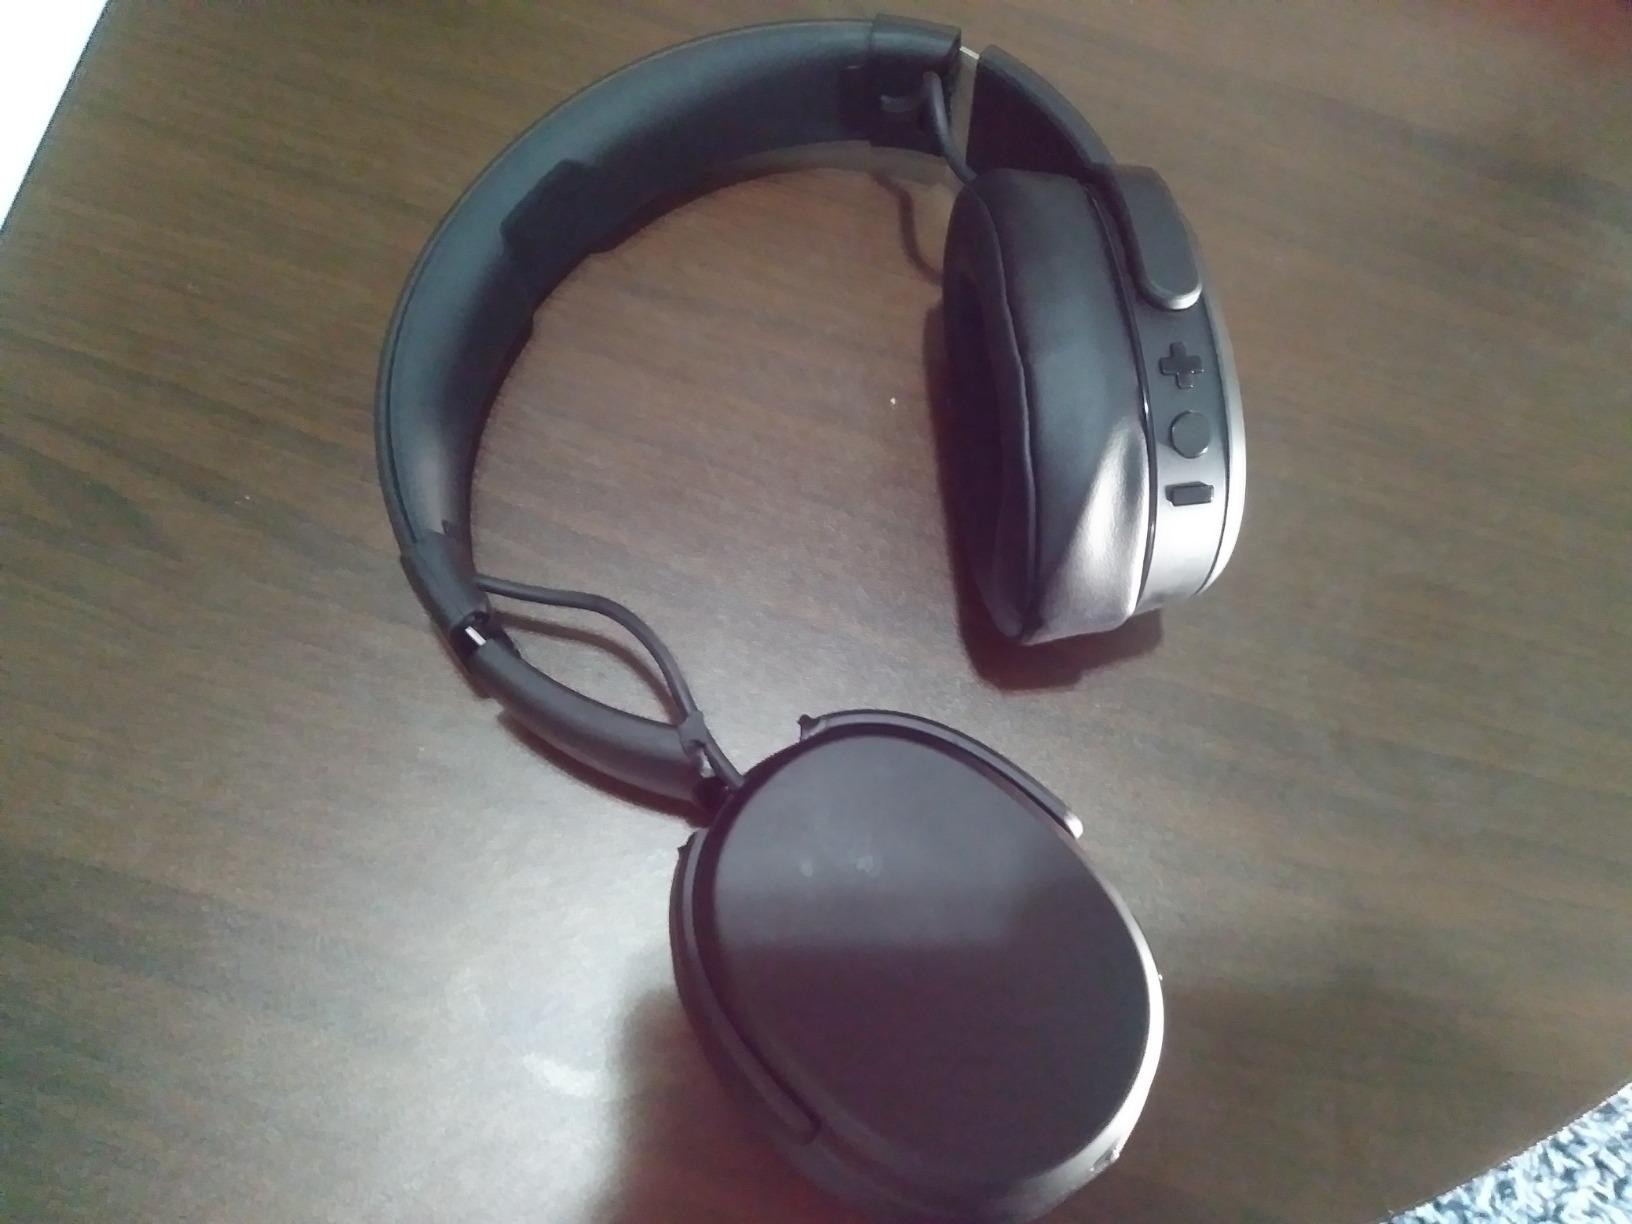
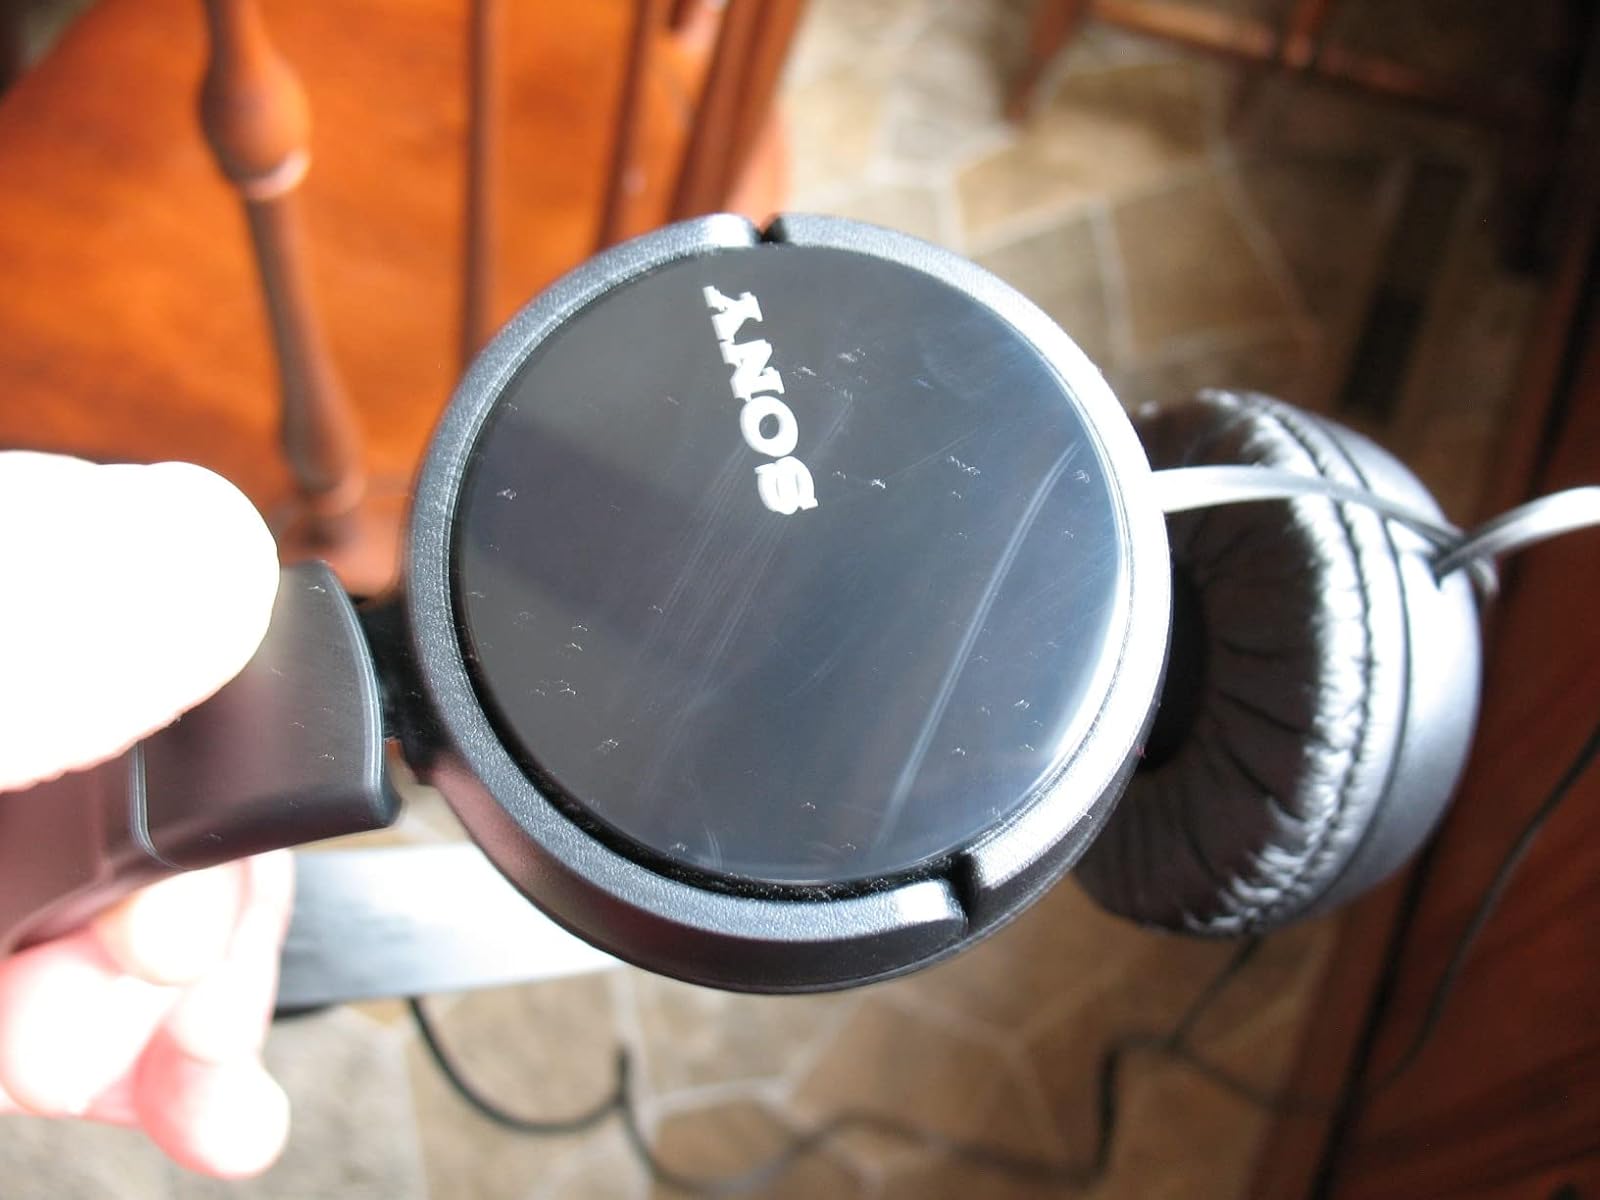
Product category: headphones
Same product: no